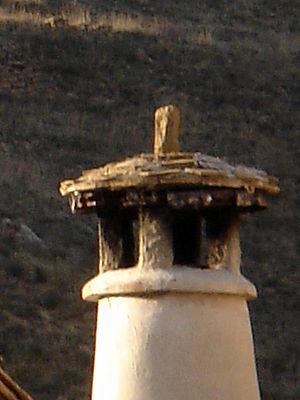
La cheminée aragonaise est un type de cheminée répandu dans l’habitat traditionnel en haut Aragon, principalement dans la comarque pyrénéenne du Sobrarbe.
La mythologie pyrénéenne est l'ensemble des récits, contes, légendes et croyances diverses qui se rapportent directement à la chaîne des Pyrénées et à ses piémonts nord et sud.